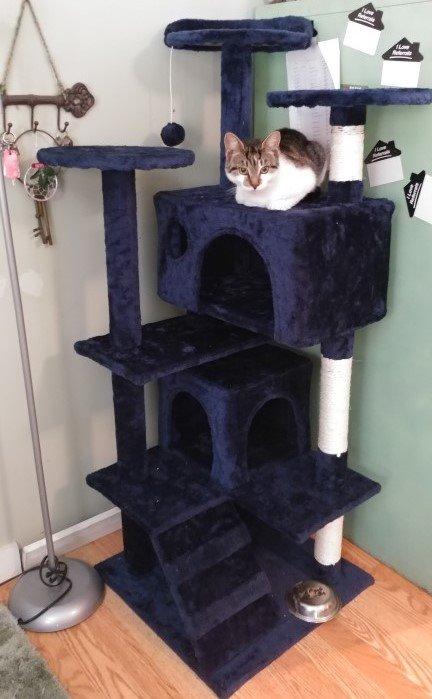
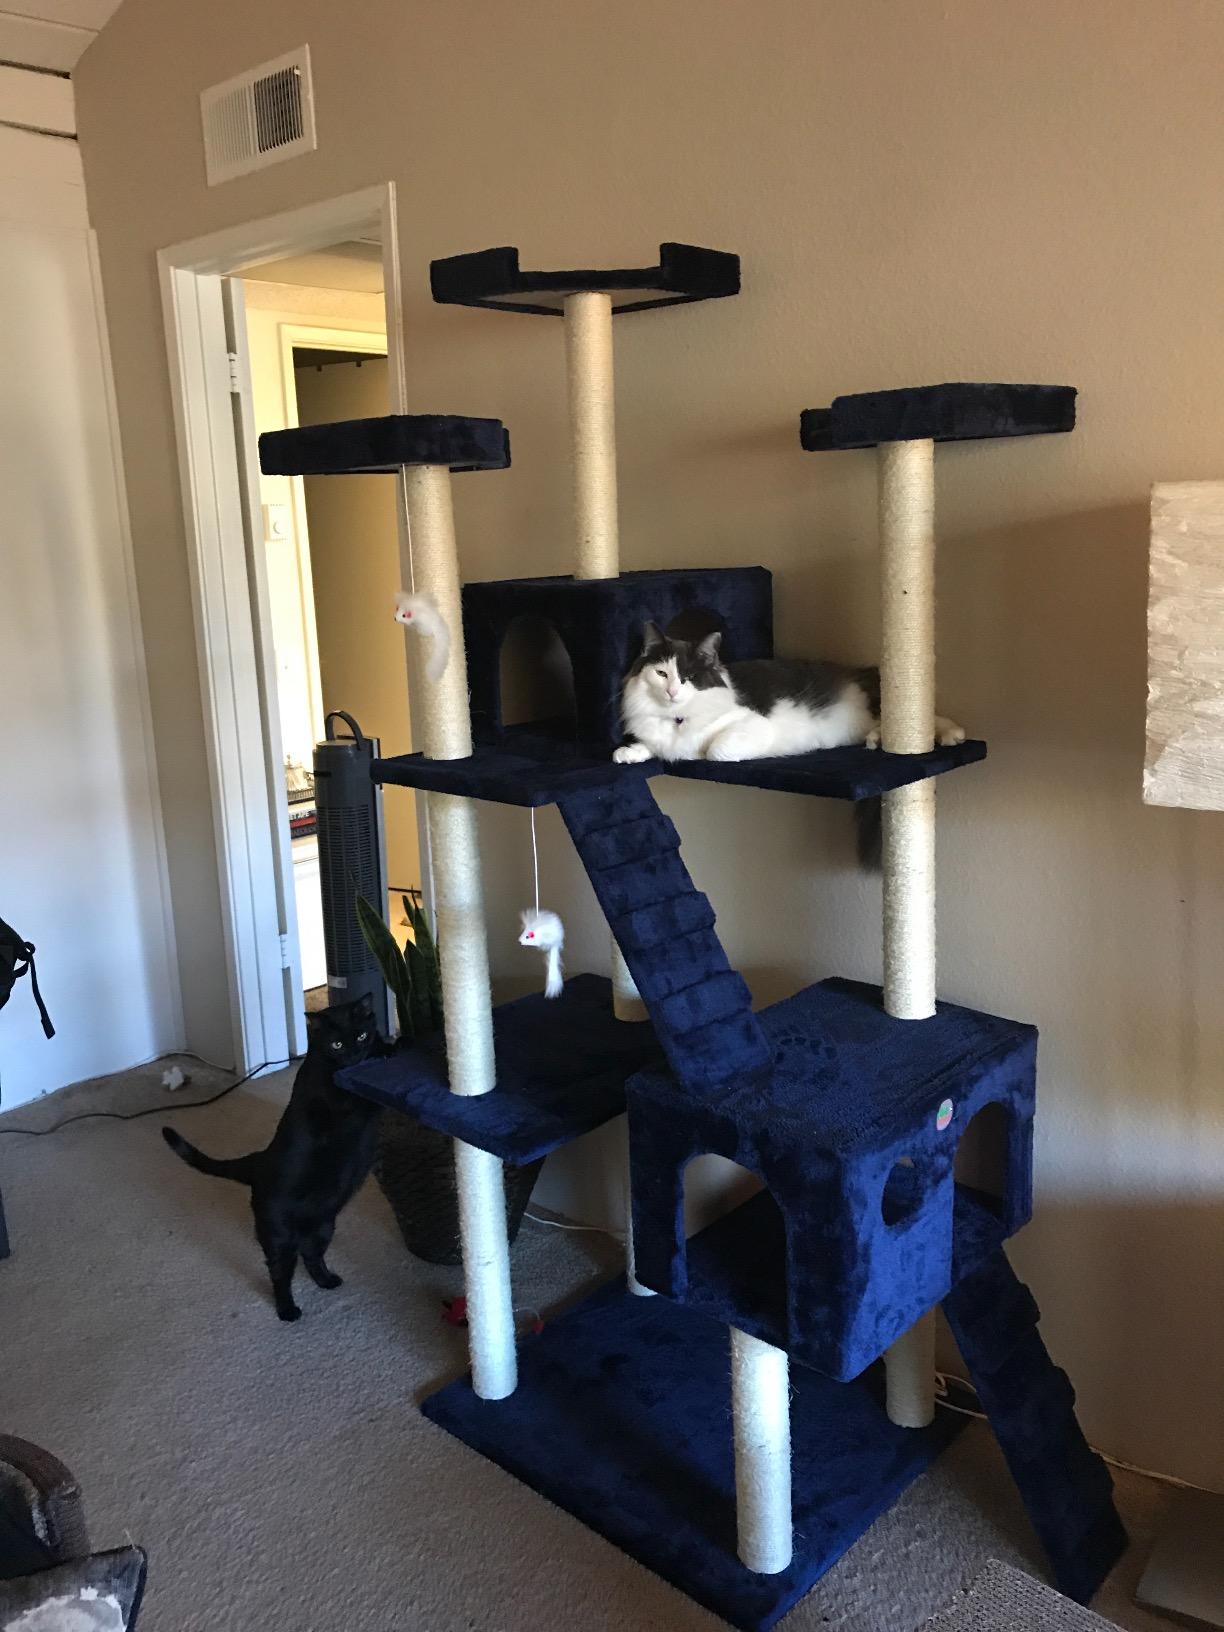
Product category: items_cat tree
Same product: no